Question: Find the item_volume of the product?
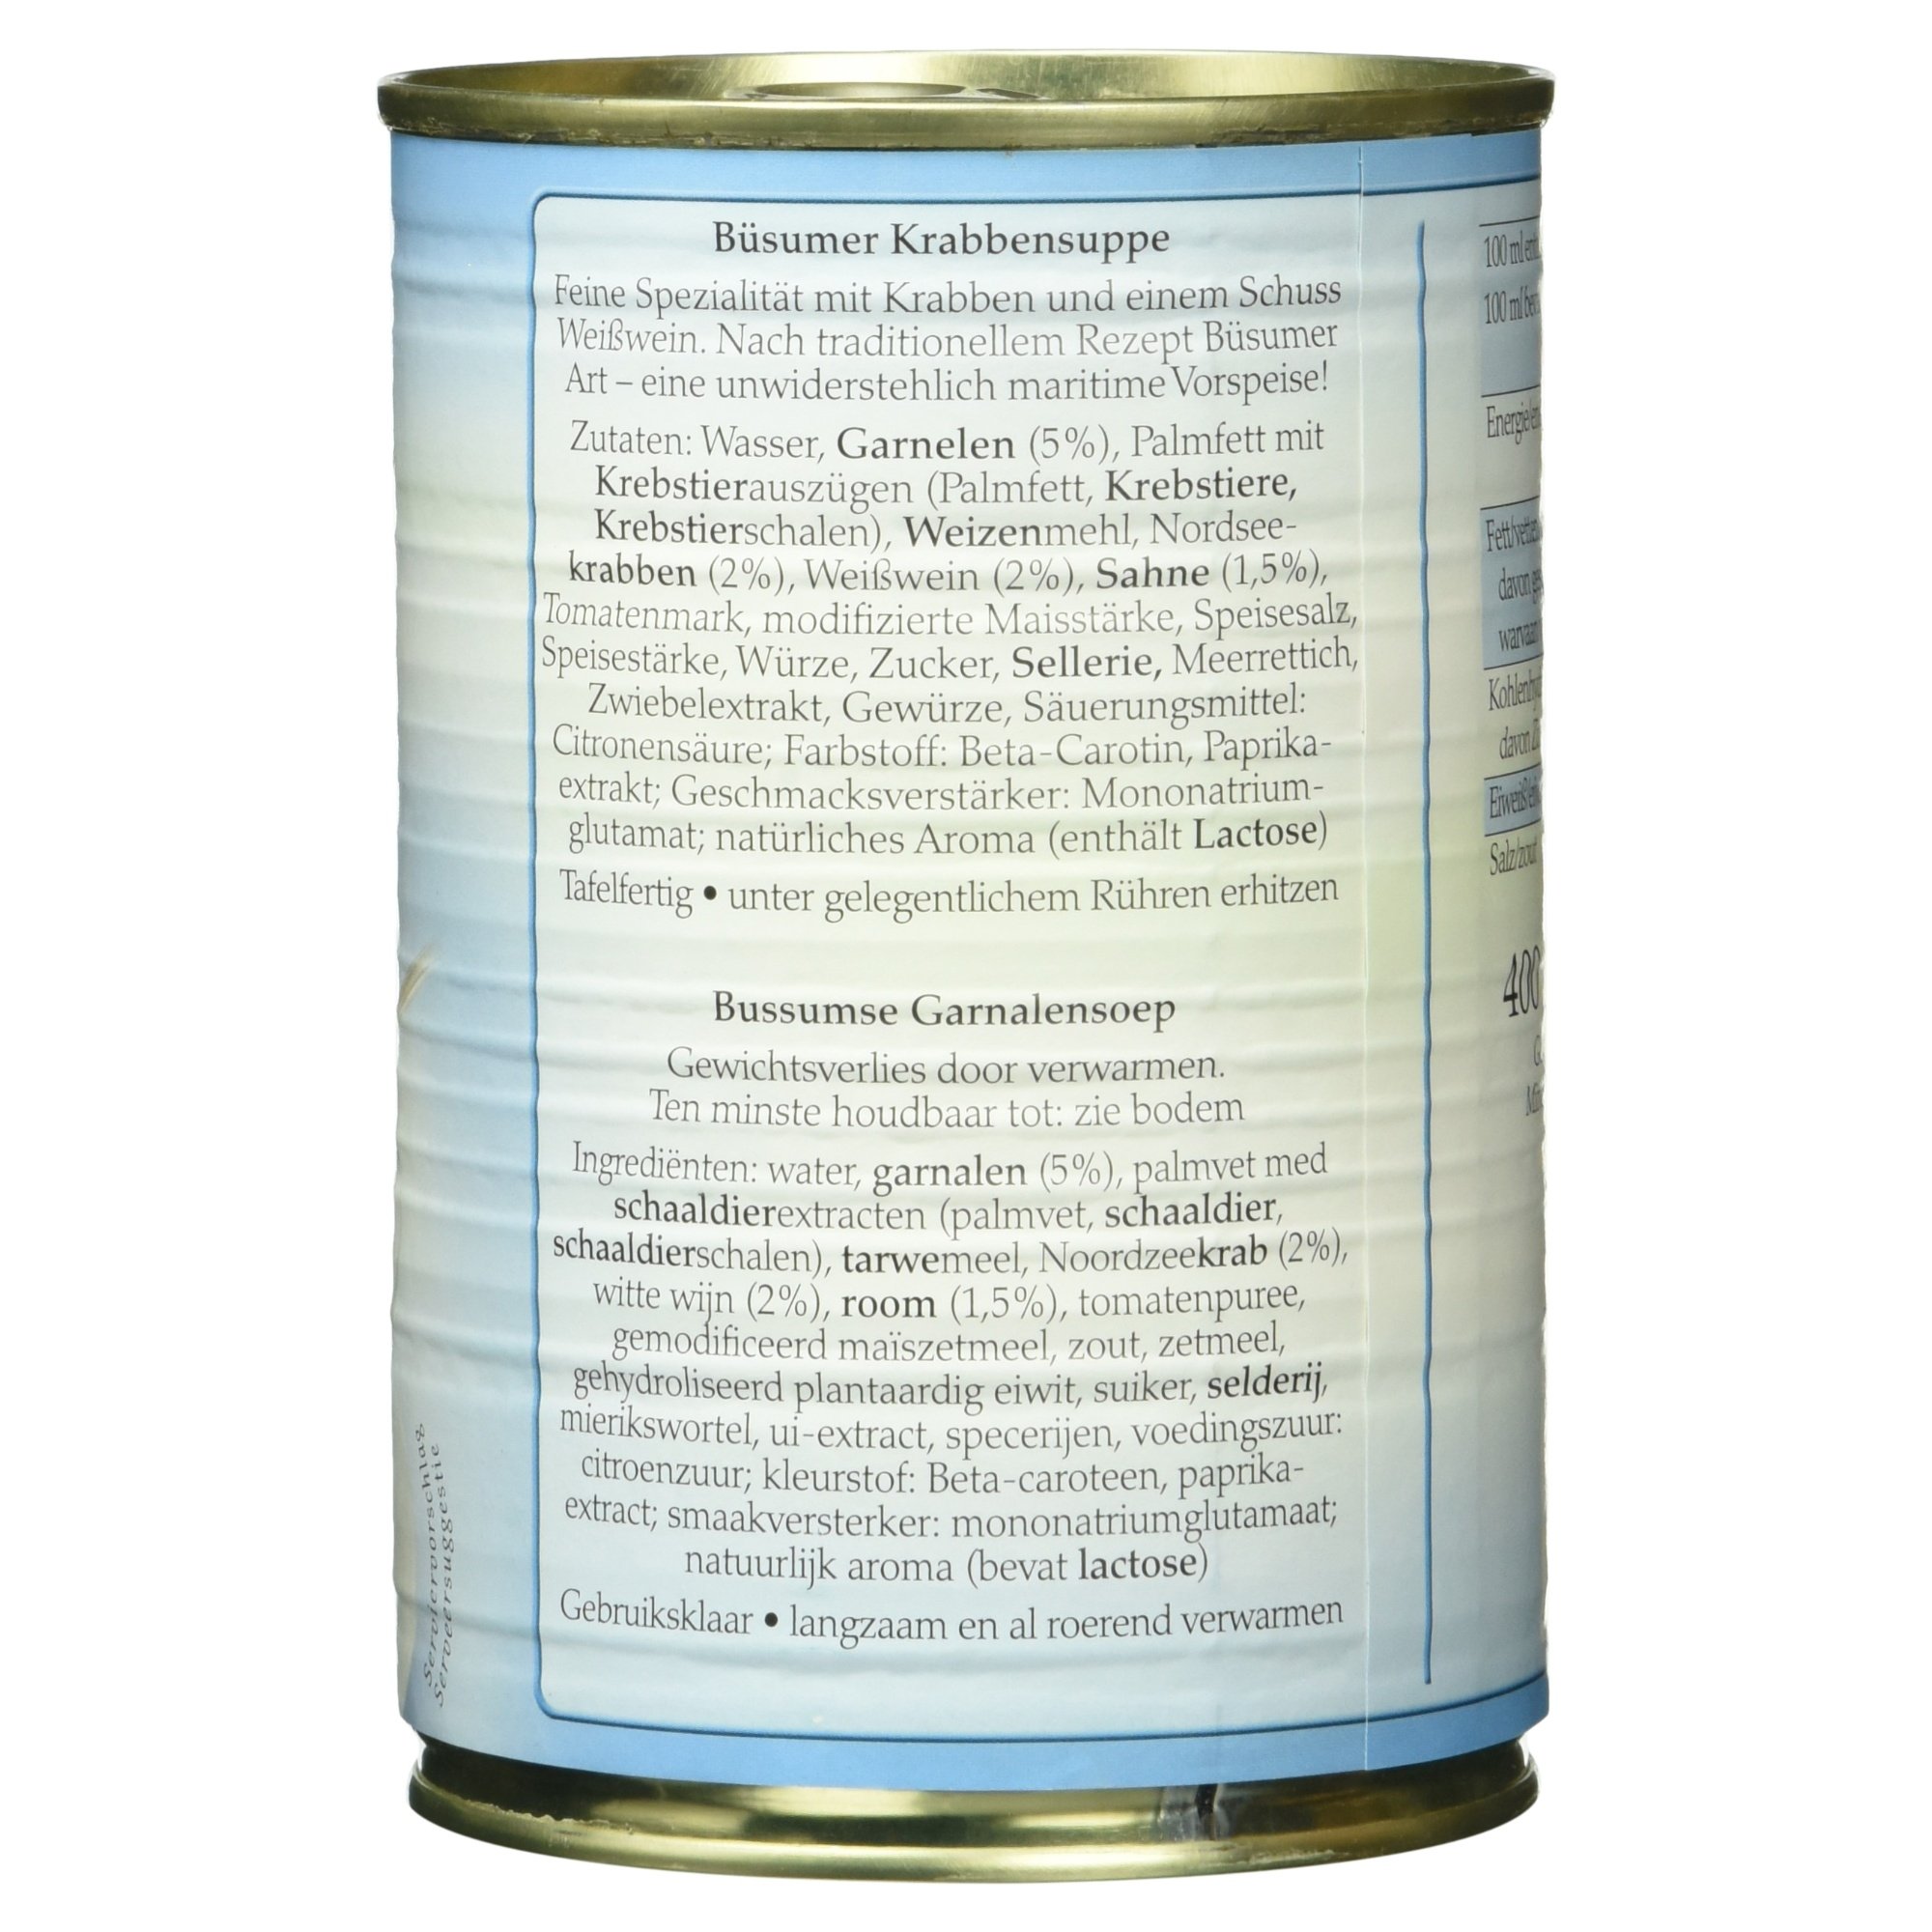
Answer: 100.0 millilitre